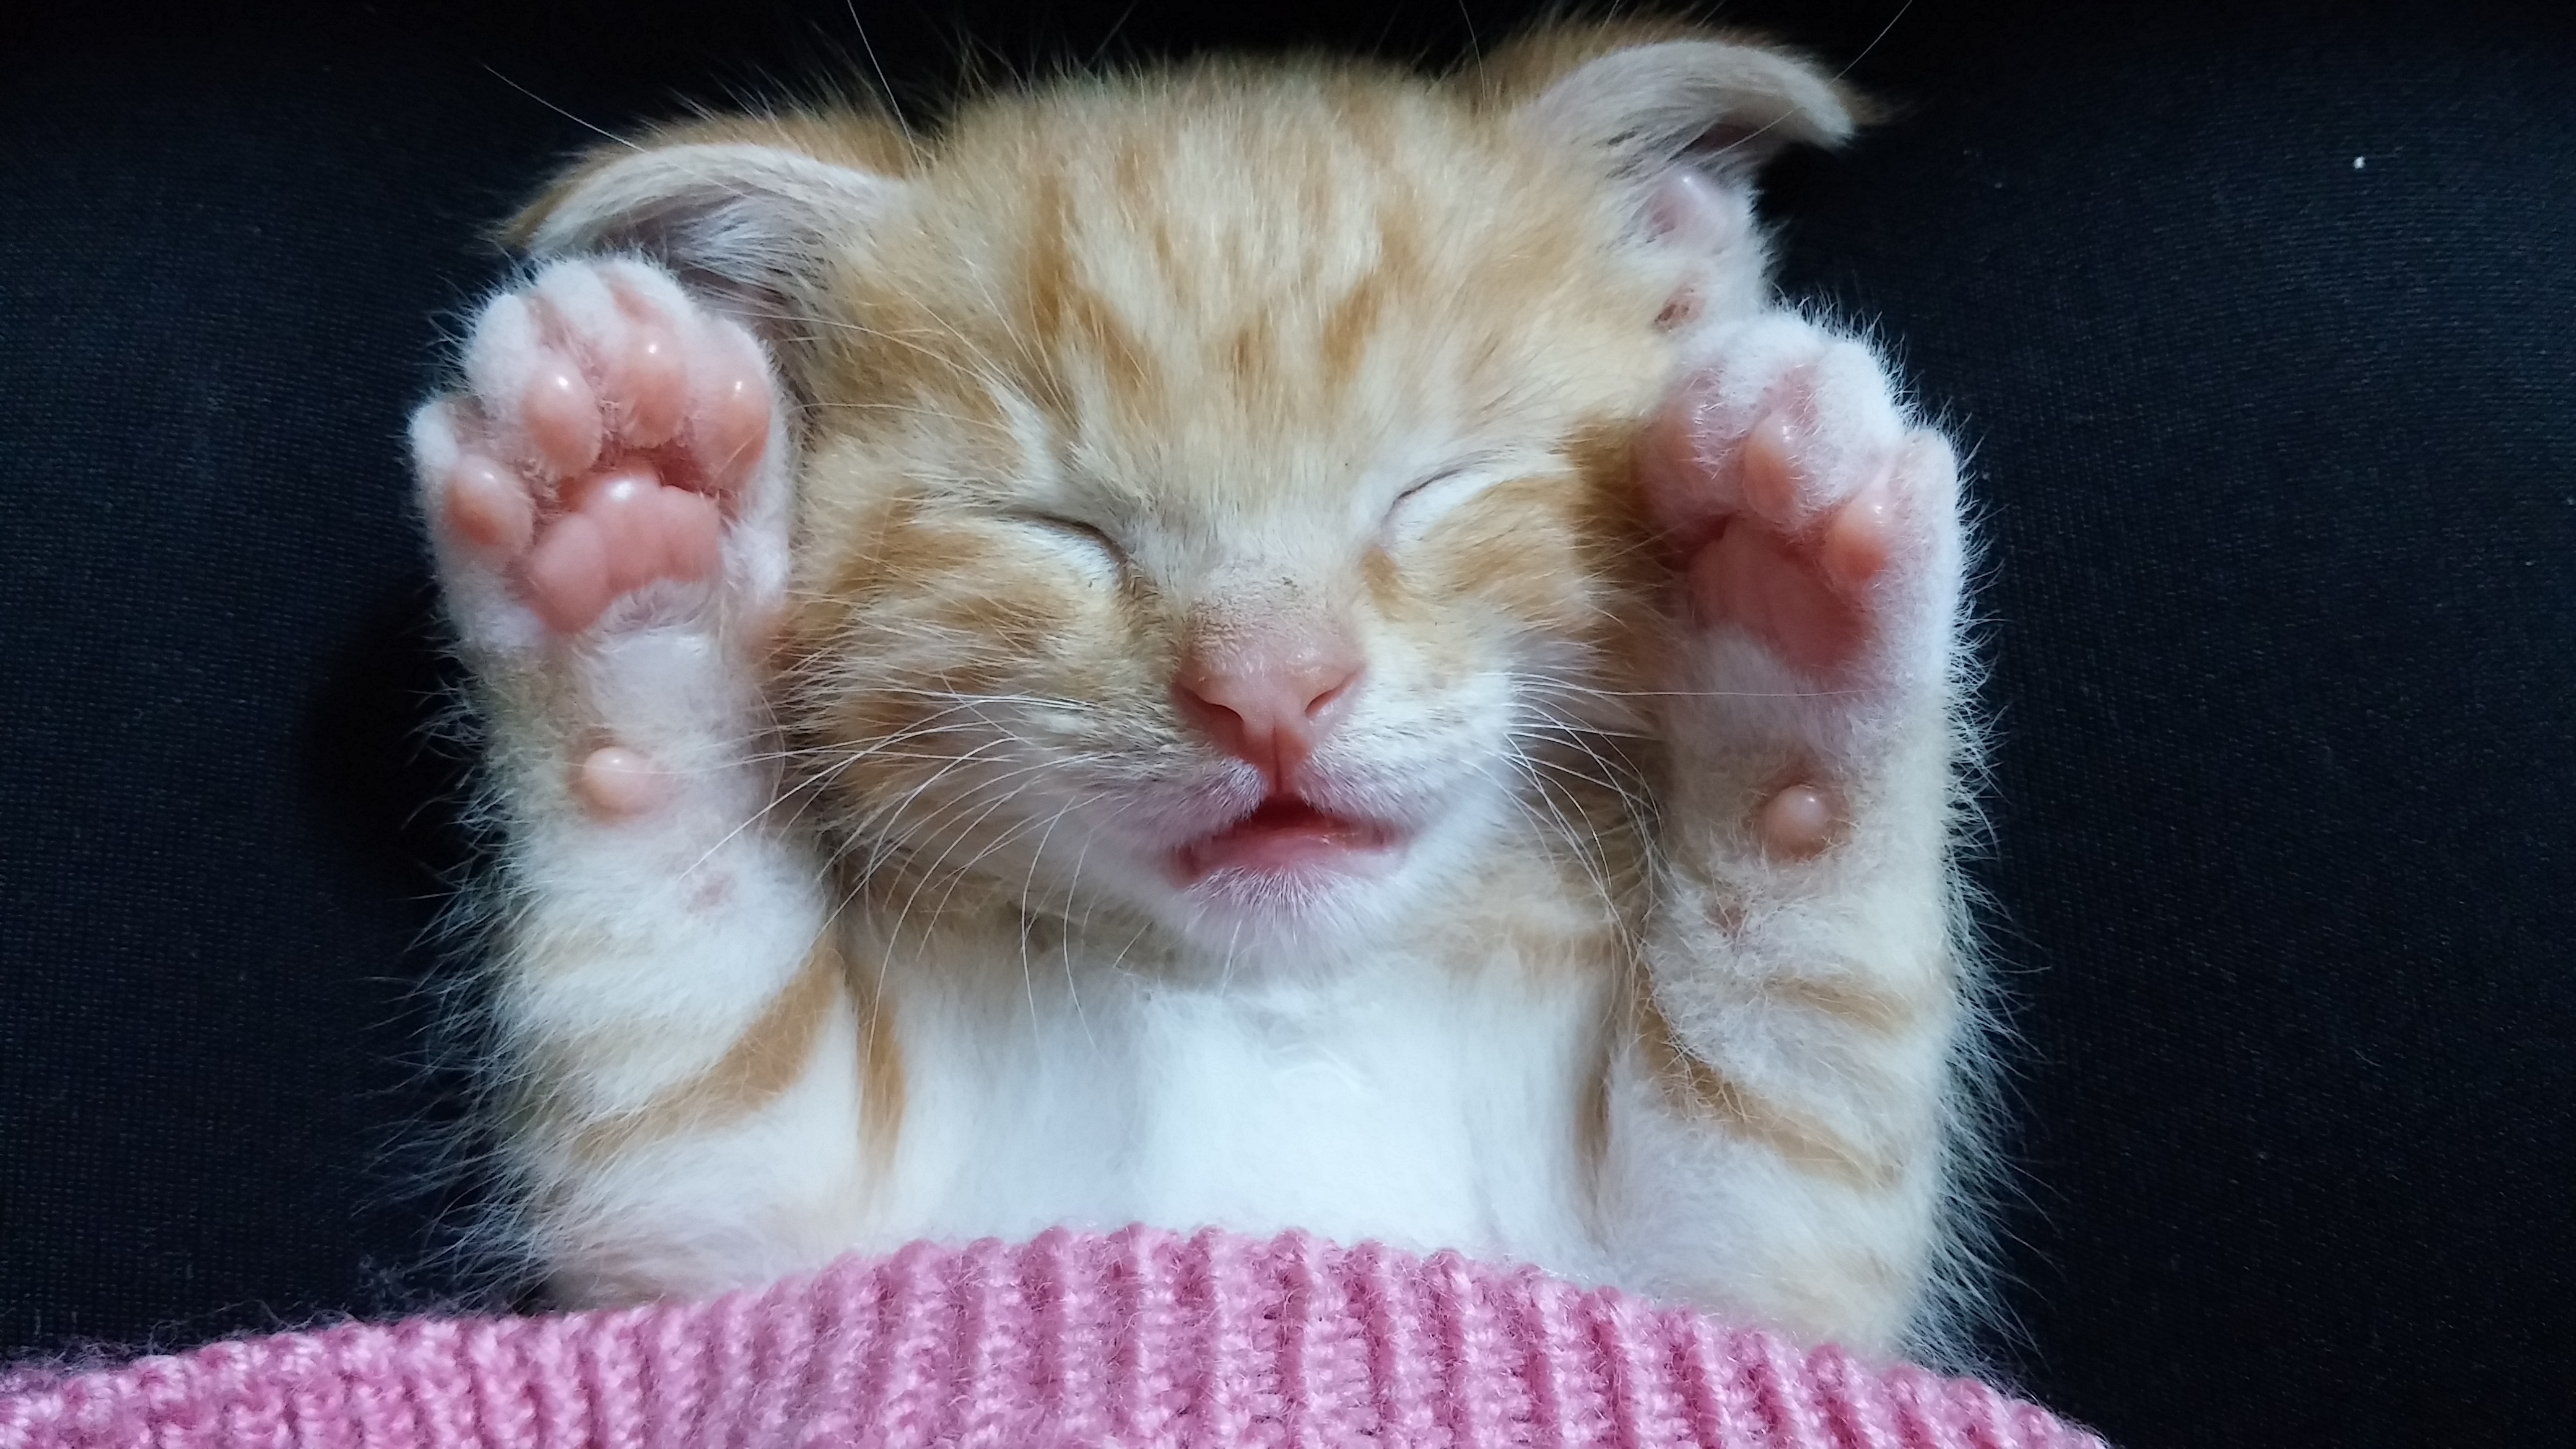
kitten, cat, small, mammal, powder, yawn, close up, nose, whiskers, sleep, paw, skin, vertebrate, funny, small to medium sized cats, cat like mammal, cute kittens